Gardegan-et-Tourtirac

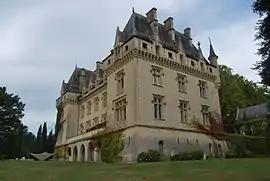
The chateau of Pitray in Gardegan-et-Tourtirac

Gardegan-et-Tourtirac is a commune in the Gironde department in southwestern France.